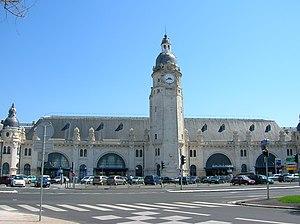
Gare de la Rochelle, France
Cet article recense les gares ferroviaires françaises classées ou inscrites au titre des monuments historiques.
La liste des gares de la Charente-Maritime, est une liste des gares ferroviaires, haltes ou arrêts, situées dans le département de la Charente-Maritime, en région Nouvelle-Aquitaine.
Cet article recense les monuments historiques protégé au titre du Patrimoine du XXᵉ siècle du département de la Charente-Maritime, en France.